Rotation of ammunition

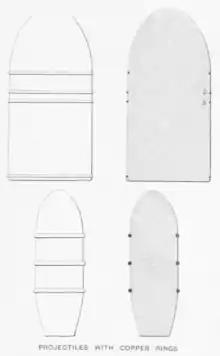
Examples of projectiles with copper rings, shown in "The Engineer", November 20, 1908.

Projectiles intended for RML (rifled muzzle-loading) guns were at first fitted with a number of gun-metal studs arranged around them in a spiral manner corresponding to the twist of rifling. Invented in mid-1840s by Giovanni Cavalli, this method was defective, as it allowed, as in the old smooth-bore guns, the powder gas to escape by the clearance (called "windage") between the projectile and the bore, with a consequent loss of efficiency; it also quickly eroded the bore of the larger guns. Multiple solution to the problems were invented in two following decades, both for muzzle-loaders and breech-loaders.